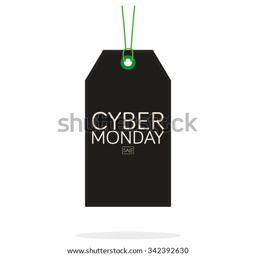
isolated black friday label with text on a white background